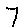
Label: 7